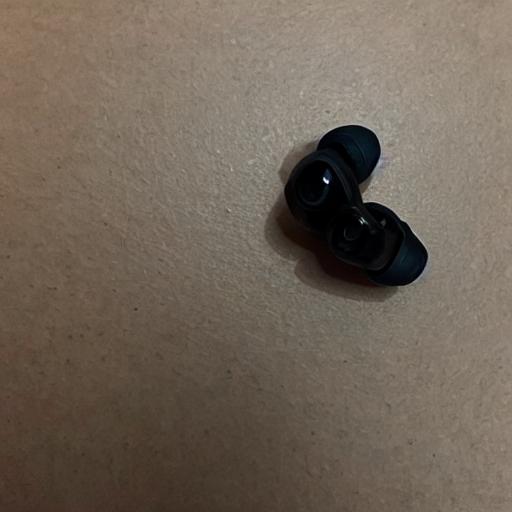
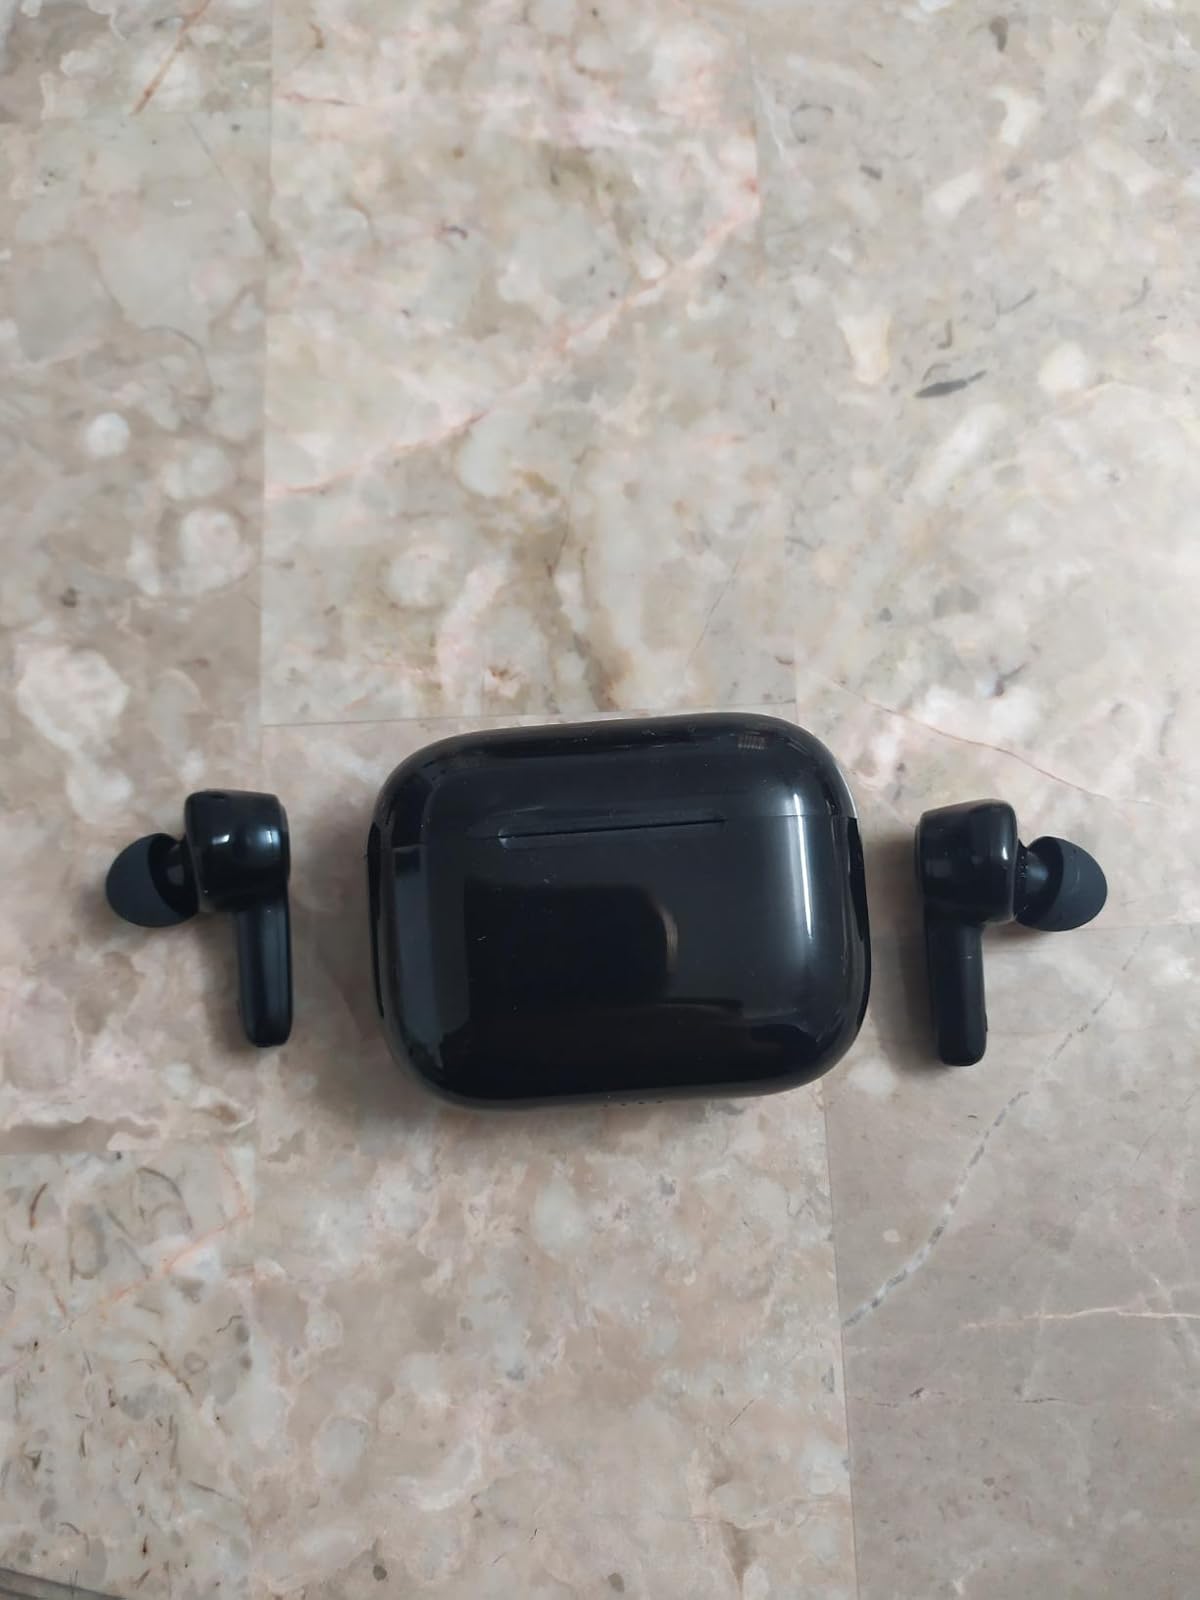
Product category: earbuds
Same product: no